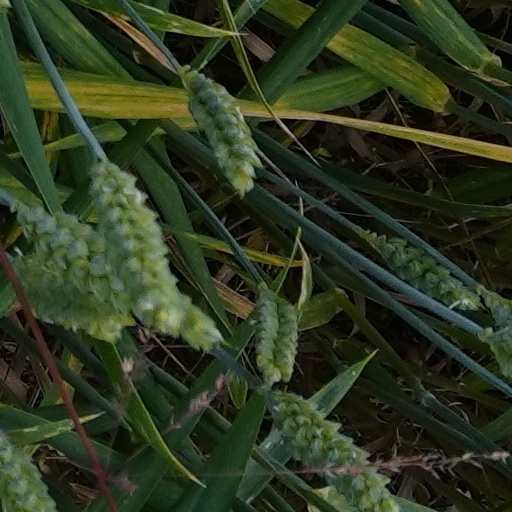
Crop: wheat